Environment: real
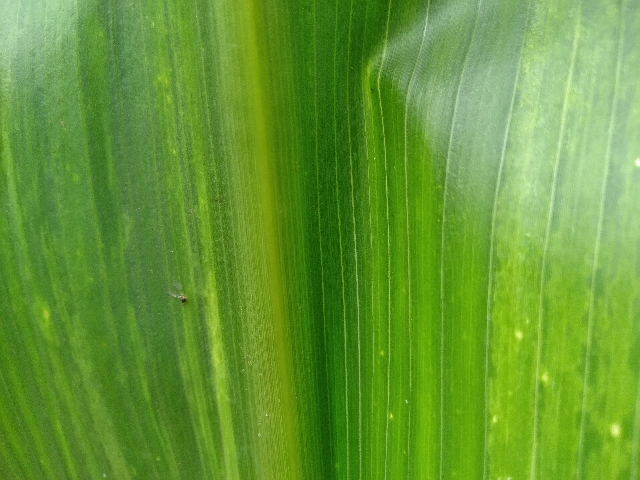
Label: lethal_necrosis